Jiao Province Campaign

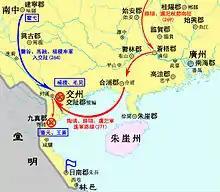
The Jiao Province Campaign. Red is Eastern Wu and blue is Cao Wei/Western Jin.

The Jiao Province Campaign, also known as the Jiaozhi Rebellion (Chinese: 交阯之亂; Vietnamese: Giao Chỉ chi loạn), was a military conflict between the states of Eastern Wu and Cao Wei from 264 to 266 and later between Wu and the Western Jin from 266 to 271 during the Three Kingdoms period of China. The conflict was initially a local rebellion against Wu in Jiaozhi Commandery in 263, but in 264, Wei (replaced by Jin in 266) intervened and took large parts of Wu's territory in Jiao and Guang provinces (廣州; covering present-day Guangdong and Guangxi). Wu went on the counteroffensive in 268, and by 271, they drove out the Jin forces and recovered all their lost territory. The campaign would be one of the last major victories of Wu during the final years of the Three Kingdoms.